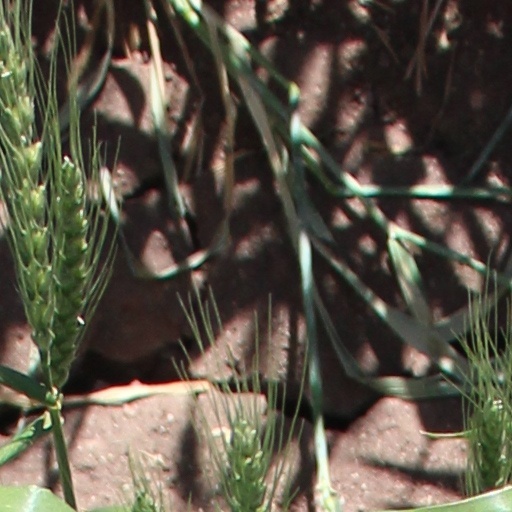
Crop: wheat